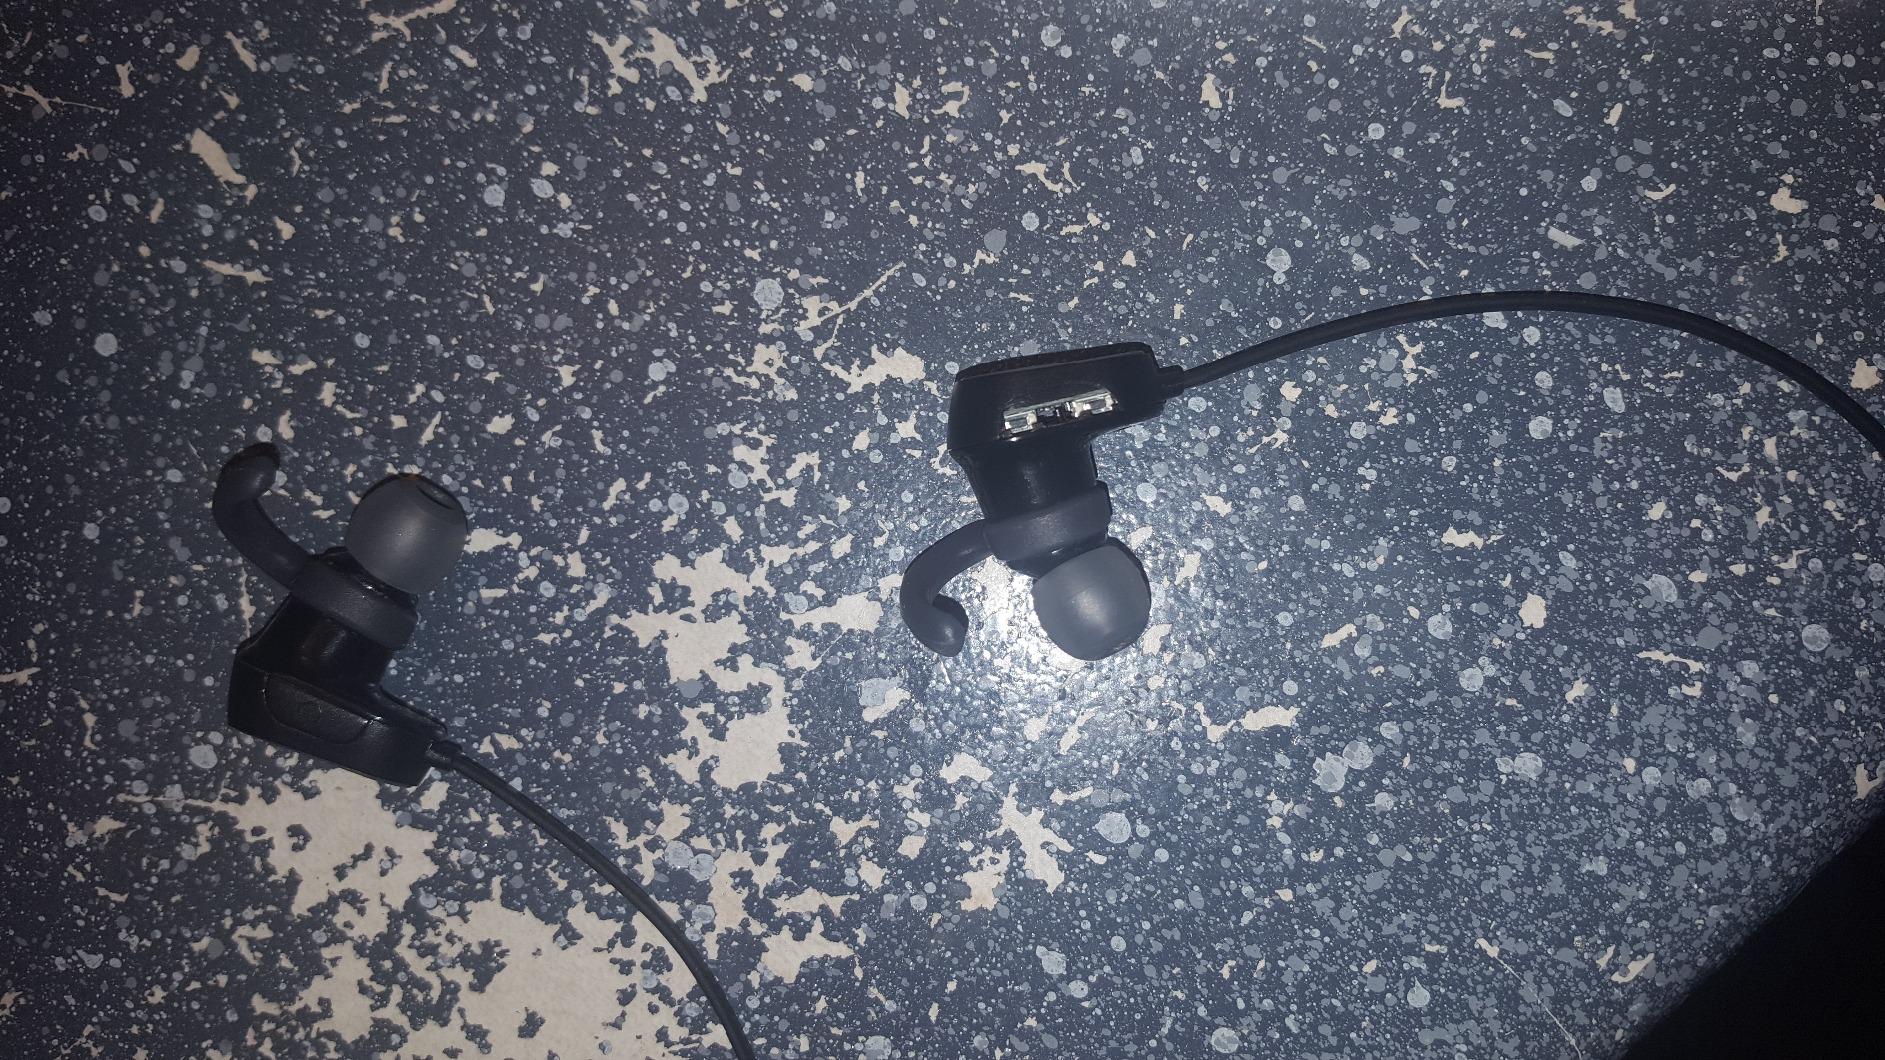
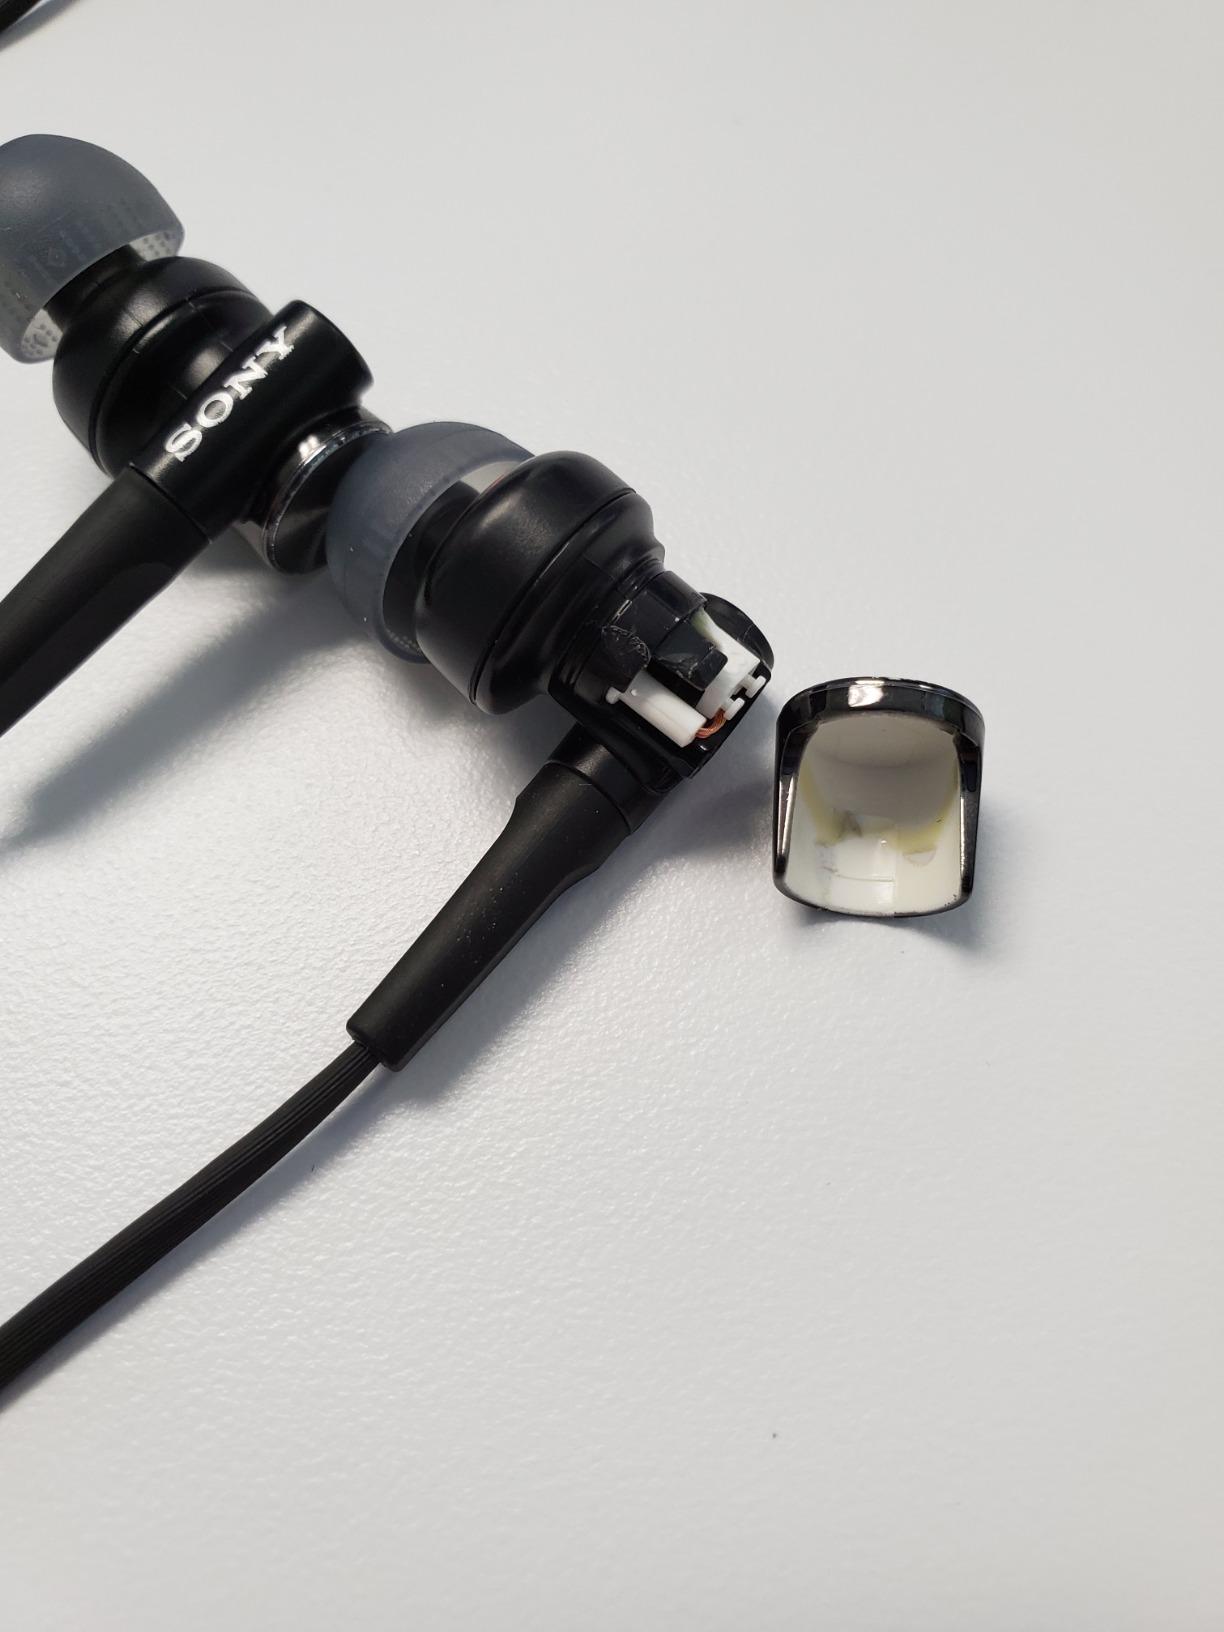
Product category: headphones
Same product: no